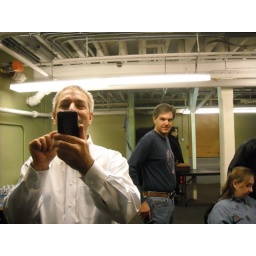
hanging out in the green room during dress rehearsal